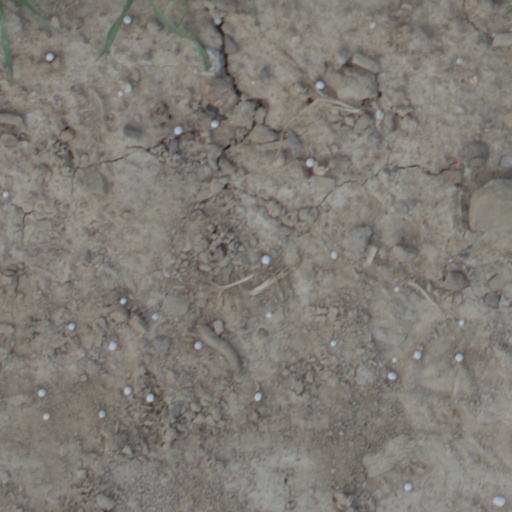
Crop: wheat